Yamana Beach

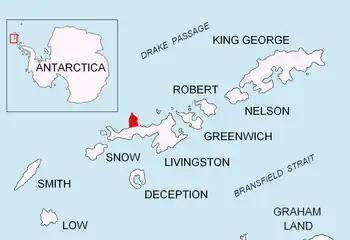
Location of Ioannes Paulus II Peninsula on Livingston Island in the South Shetland Islands

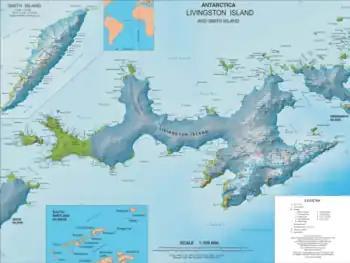
Topographic map of Livingston Island

Yamana Beach is an ice-free beach extending ca. on the west coast of Cape Shirreff in the north extremity of Ioannes Paulus II Peninsula, Livingston Island in Antarctica. It is surmounted by Toqui Hill on the east. The beach is part of Antarctic Specially Protected Area "ASPA 149 Cape Shirreff and San Telmo Island". The area was visited by early 19th century sealers.